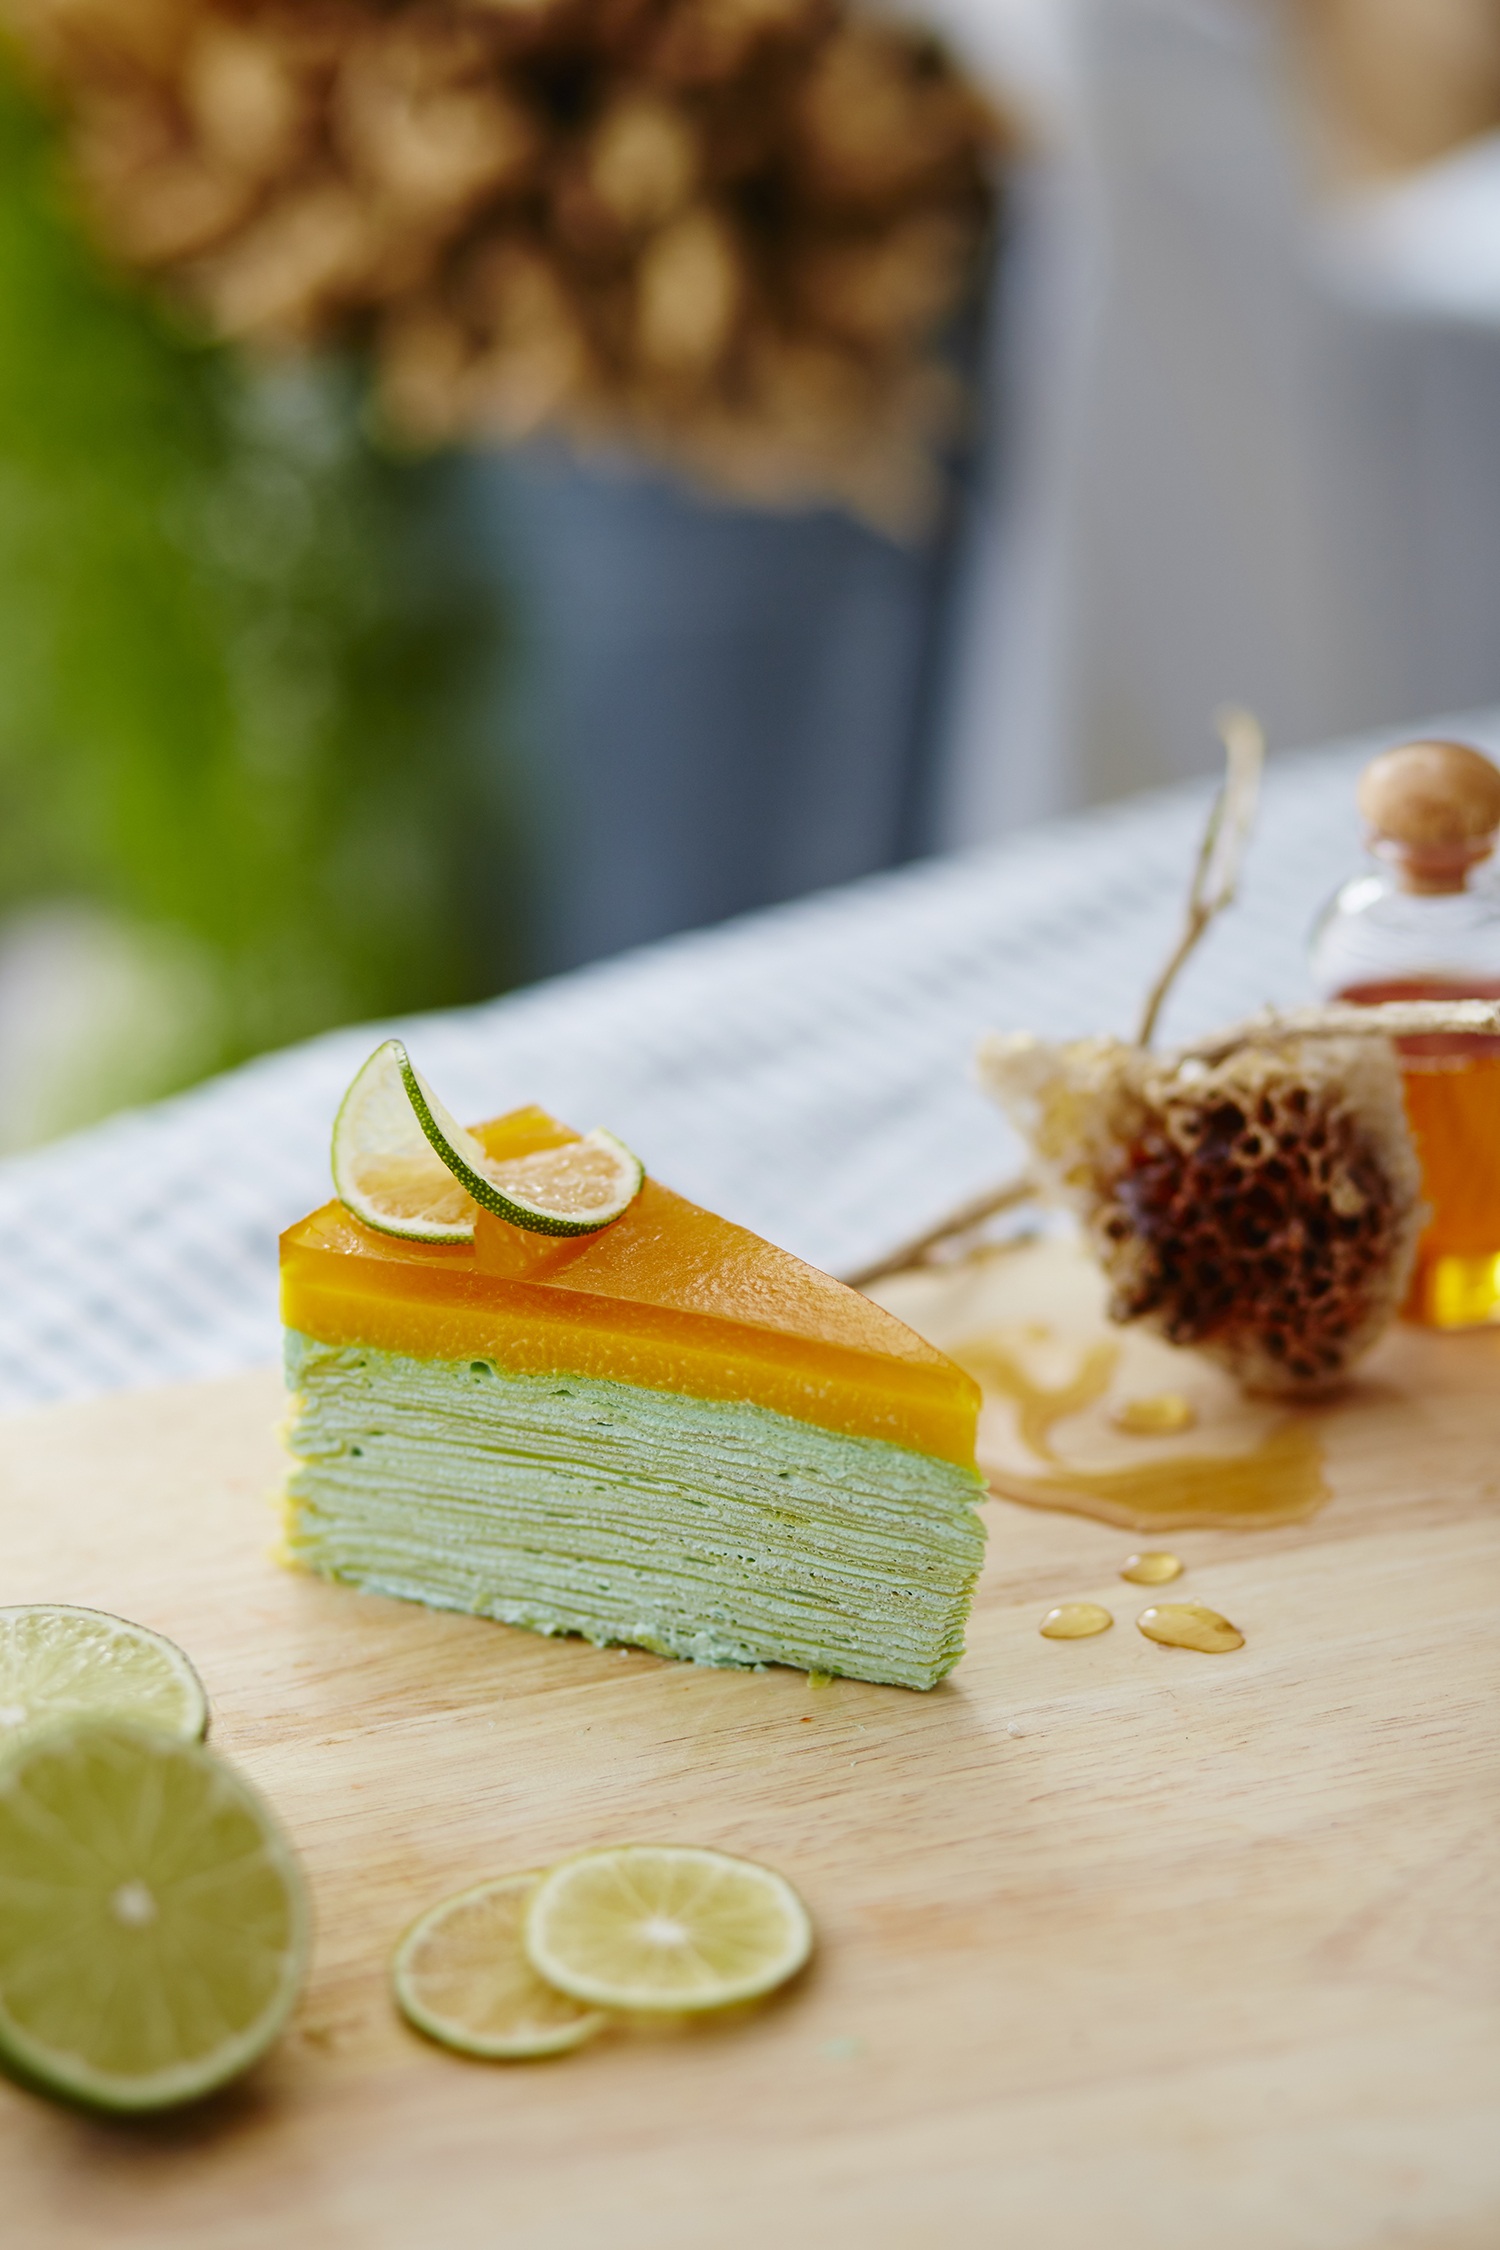
plant, fruit, honey, gift, dish, meal, food, produce, breakfast, baking, dessert, cuisine, cake, lemon, lime, sweets, citrus, flowering plant, ghostsweets, land plant